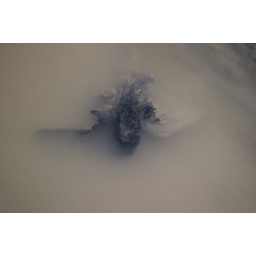
black bird in a muddy puddle